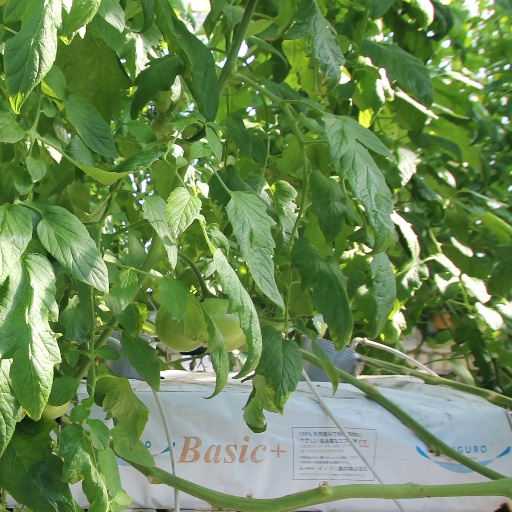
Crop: tomato